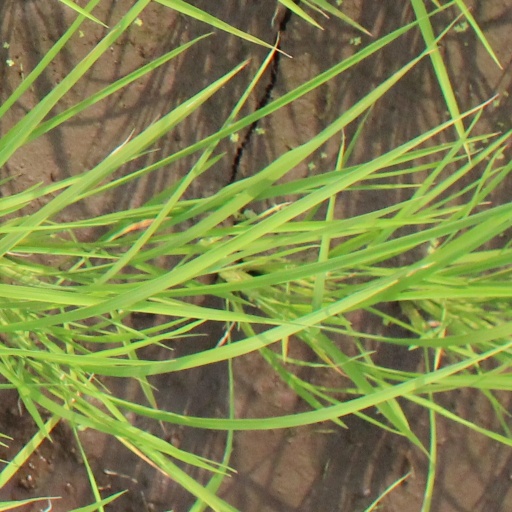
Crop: rice